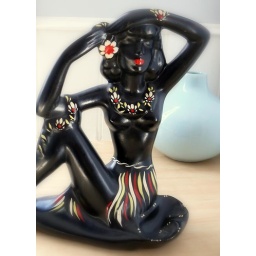
Vintage lamp base given to me by my mother about ten years ago.